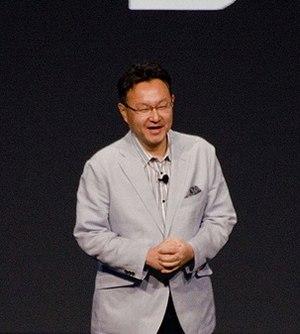
Shuhei Yoshida est le président de Sony Interactive Entertainment Worldwide Studios de 2008 à 2019 au sein de Sony Interactive Entertainment dont il est l'un des fondateurs. En date de 2020, il reste une personnalité influente au sein de l'entreprise nippone.